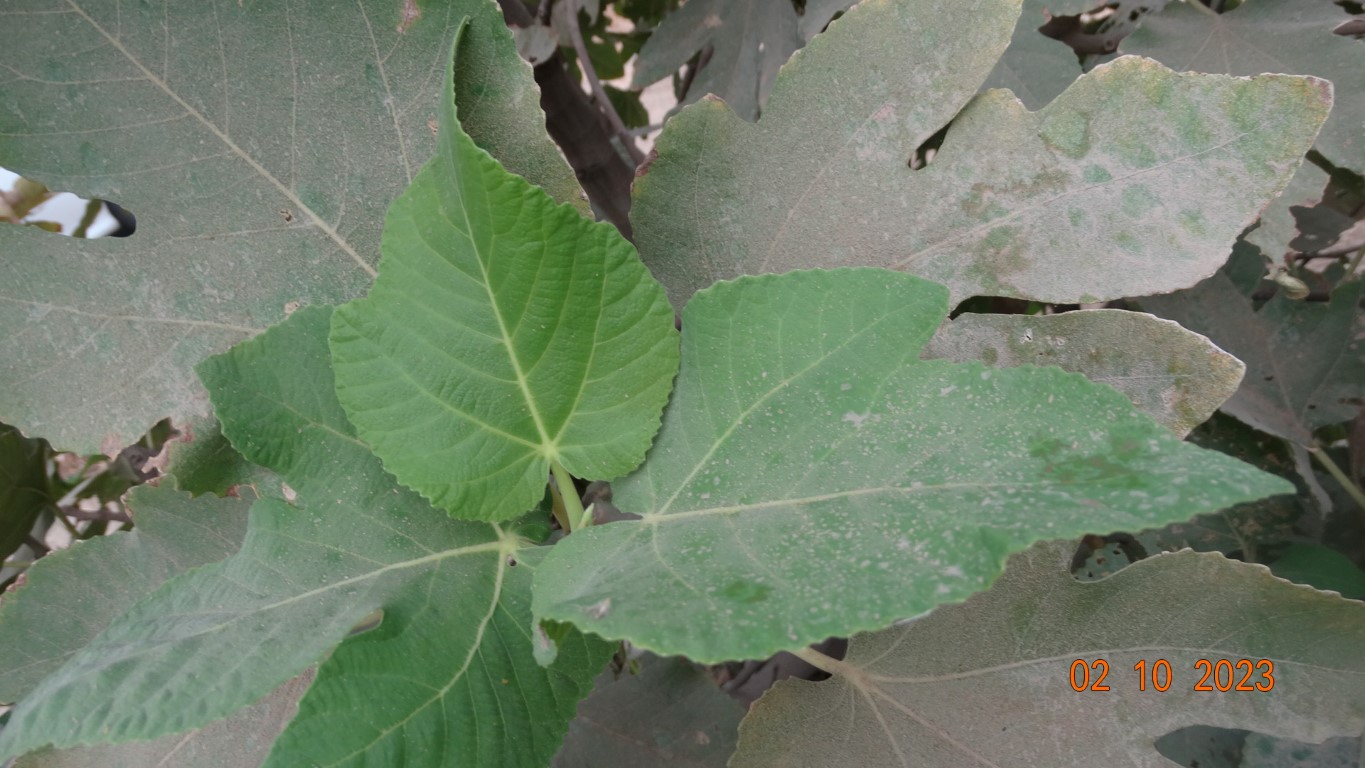
Label: healthy